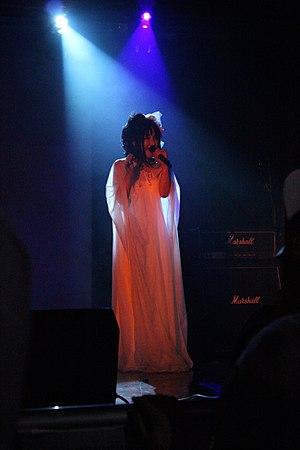
Hitomi Kuroishi est une Japonaise auteur, interprète, et compositrice, née à Kanazawa, Préfecture d'Ishikawa. Elle est surnommée simplement Hitomi pour ses chansons, à ne pas confondre avec la chanteuse de JPOP Hitomi.